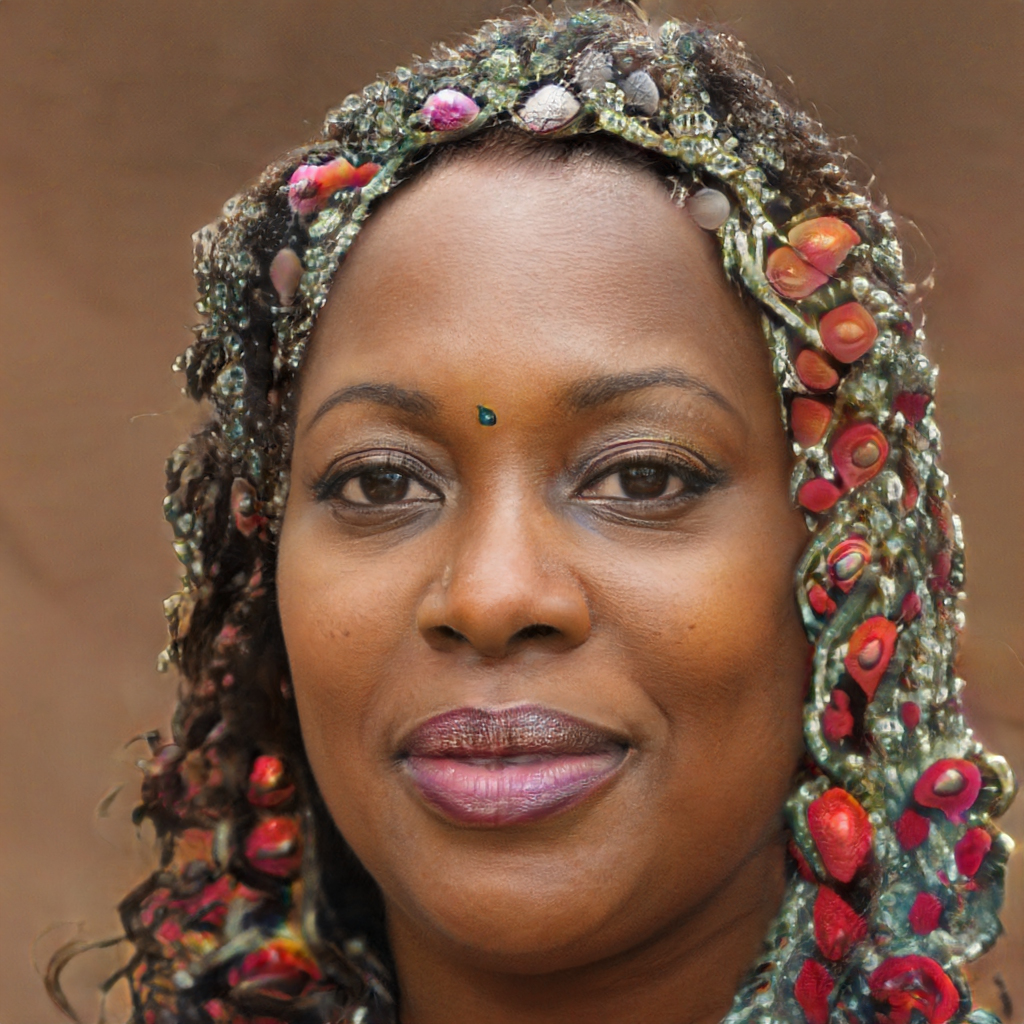
Gender: Female